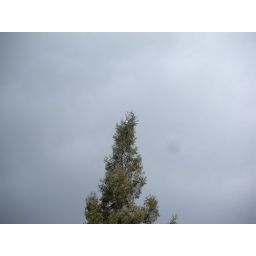
an owl in a pine tree